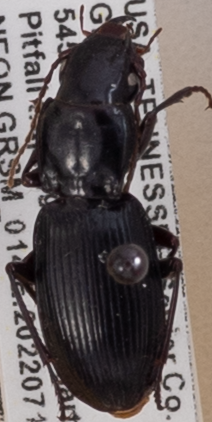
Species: Pterostichus acutipes acutipes
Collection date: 2022-07-19
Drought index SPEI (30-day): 1.13
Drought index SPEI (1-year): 1.13
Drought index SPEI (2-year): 1.45